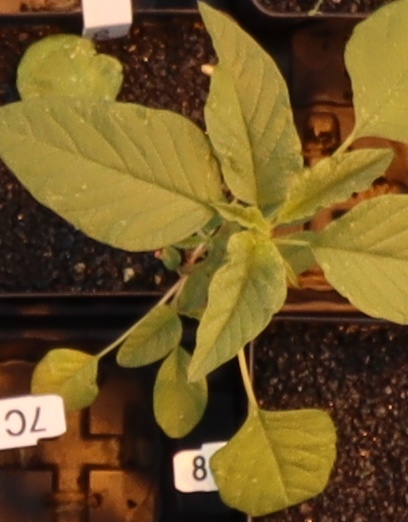
Label: Palmer Amaranth